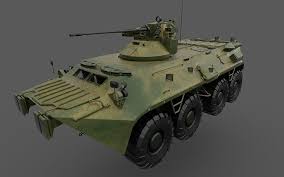
Label: BTR-80